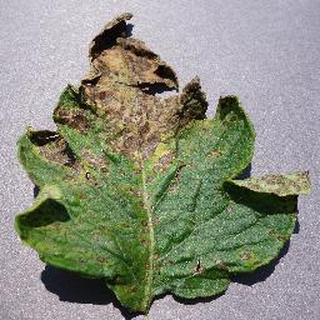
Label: tomato_septoria_leaf_spot